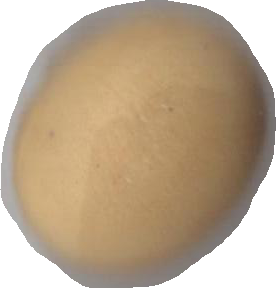
Variety: Dega